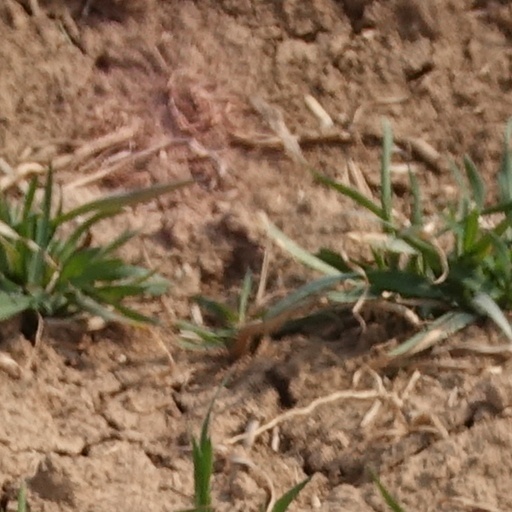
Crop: wheat